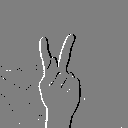
ASL letter: k